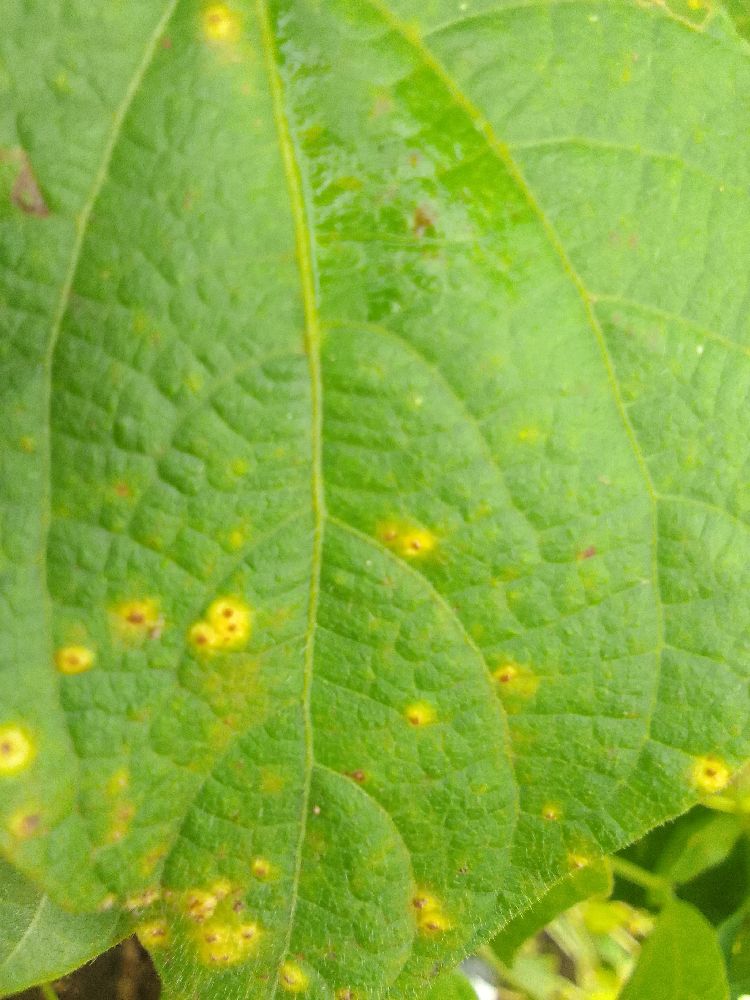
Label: rust